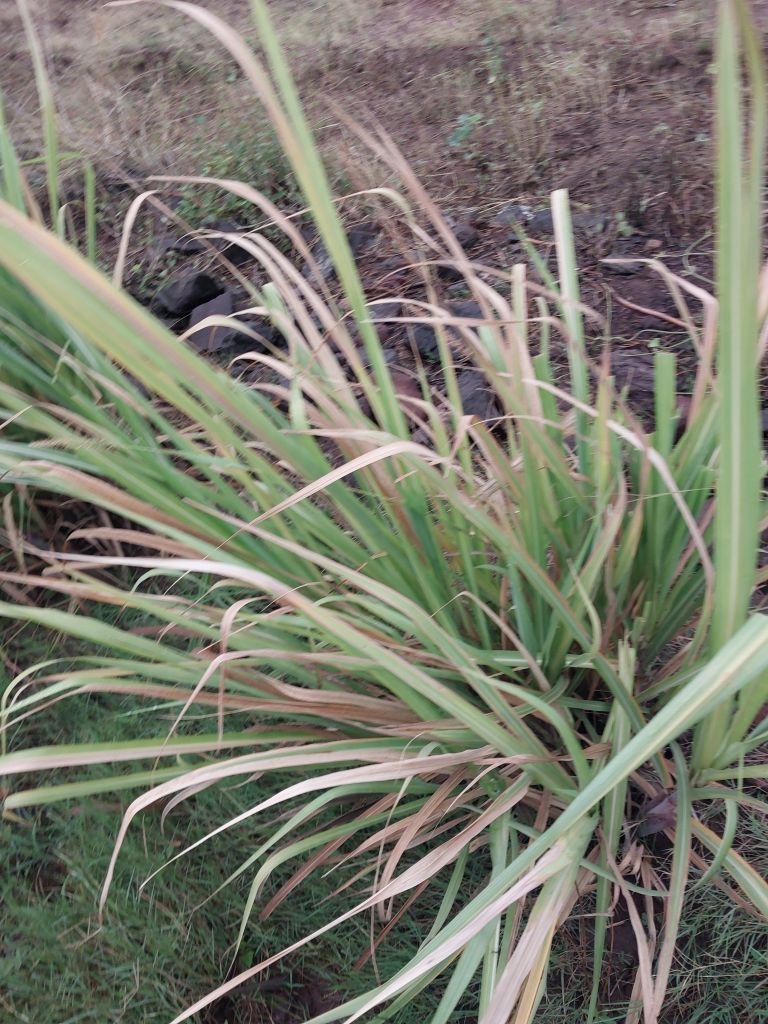
Label: Grassy shoot